Jean Isherwood

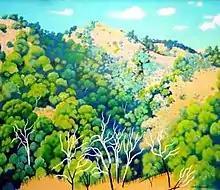
Landscape by Jean Isherwood

Jean de Courtenay Isherwood OAM, FRAS, AWI, (1911 – 6 January 2006) was an Australian watercolour and oil painter, and teacher, renowned for her colourful depictions of the Australian countryside.